Spider-Man Loves Mary Jane

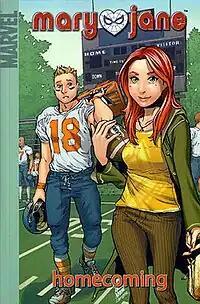
Cover of "Mary Jane Vol. 2: Homecoming", the trade that collects the second miniseries

Harry's father is disappointed with Harry's grades and, assuming it is because Harry is dating Mary Jane, forbids him to see her (and particularly to go to the Homecoming dance with her). Thus, Harry plans to cheat on the upcoming physics test so he is allowed to spend more time with her. Meanwhile, Liz is avoiding Mary Jane because she thinks she is having an affair with Flash. When Mary Jane and Harry have to stay in class after school for passing notes, Harry sees his chance to steal the test papers, as Mrs. Feeser is called to the office to pick up some flowers her husband sent her. Mary Jane offers to go pick up the flowers instead. Harry, mad that she sabotages his plans to cheat, breaks up with her.